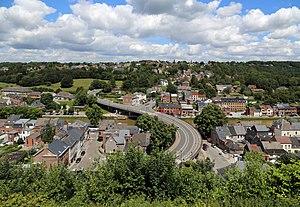
Thuin (Belgique)